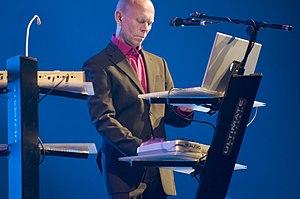
Vince Clarke, de son vrai nom Vincent John Martin, est un auteur-compositeur-interprète et producteur britannique né le 3 juillet 1960 à Redbridge, un district de Londres situé près de la station de métro South Woodford. Vince Clarke est le compositeur et le musicien principal du groupe Erasure depuis 1985 et fut précédemment un membre fondateur des groupes Depeche Mode, Yazoo, et The Assembly.
Yazoo est un groupe britannique de musique new wave formé en avril 1982 par Vince Clarke, qui était auparavant l'un des membres fondateurs du groupe Depeche Mode, et Alison Moyet, une jeune punkette à la voix soul.